Bauhaus Dessau

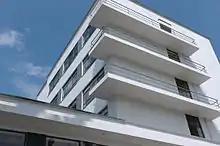
Atelier-Building Prellerhaus

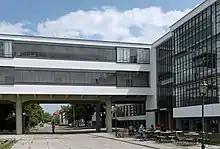
Bauhaus Dessau – Entrance Area and Bridge Section

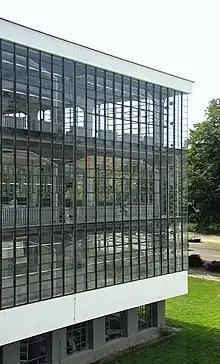
Corner of the workshop wing

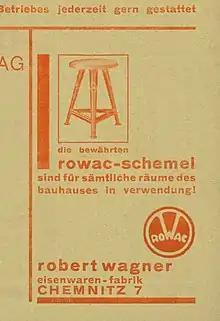
Rowac advertisement in a Bauhaus Dessau brochure - around 1927

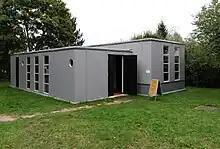
Stahlhaus from Georg Muche and Richard Paulick

Bauhaus Dessau, also Bauhaus-Building Dessau, is a building-complex in Dessau-Roßlau. It is considered the pinnacle of pre-war modern design in Europe and originated out of the dissolution of the Weimar School and the move by local politicians to reconcile the city's industrial character with its cultural past.